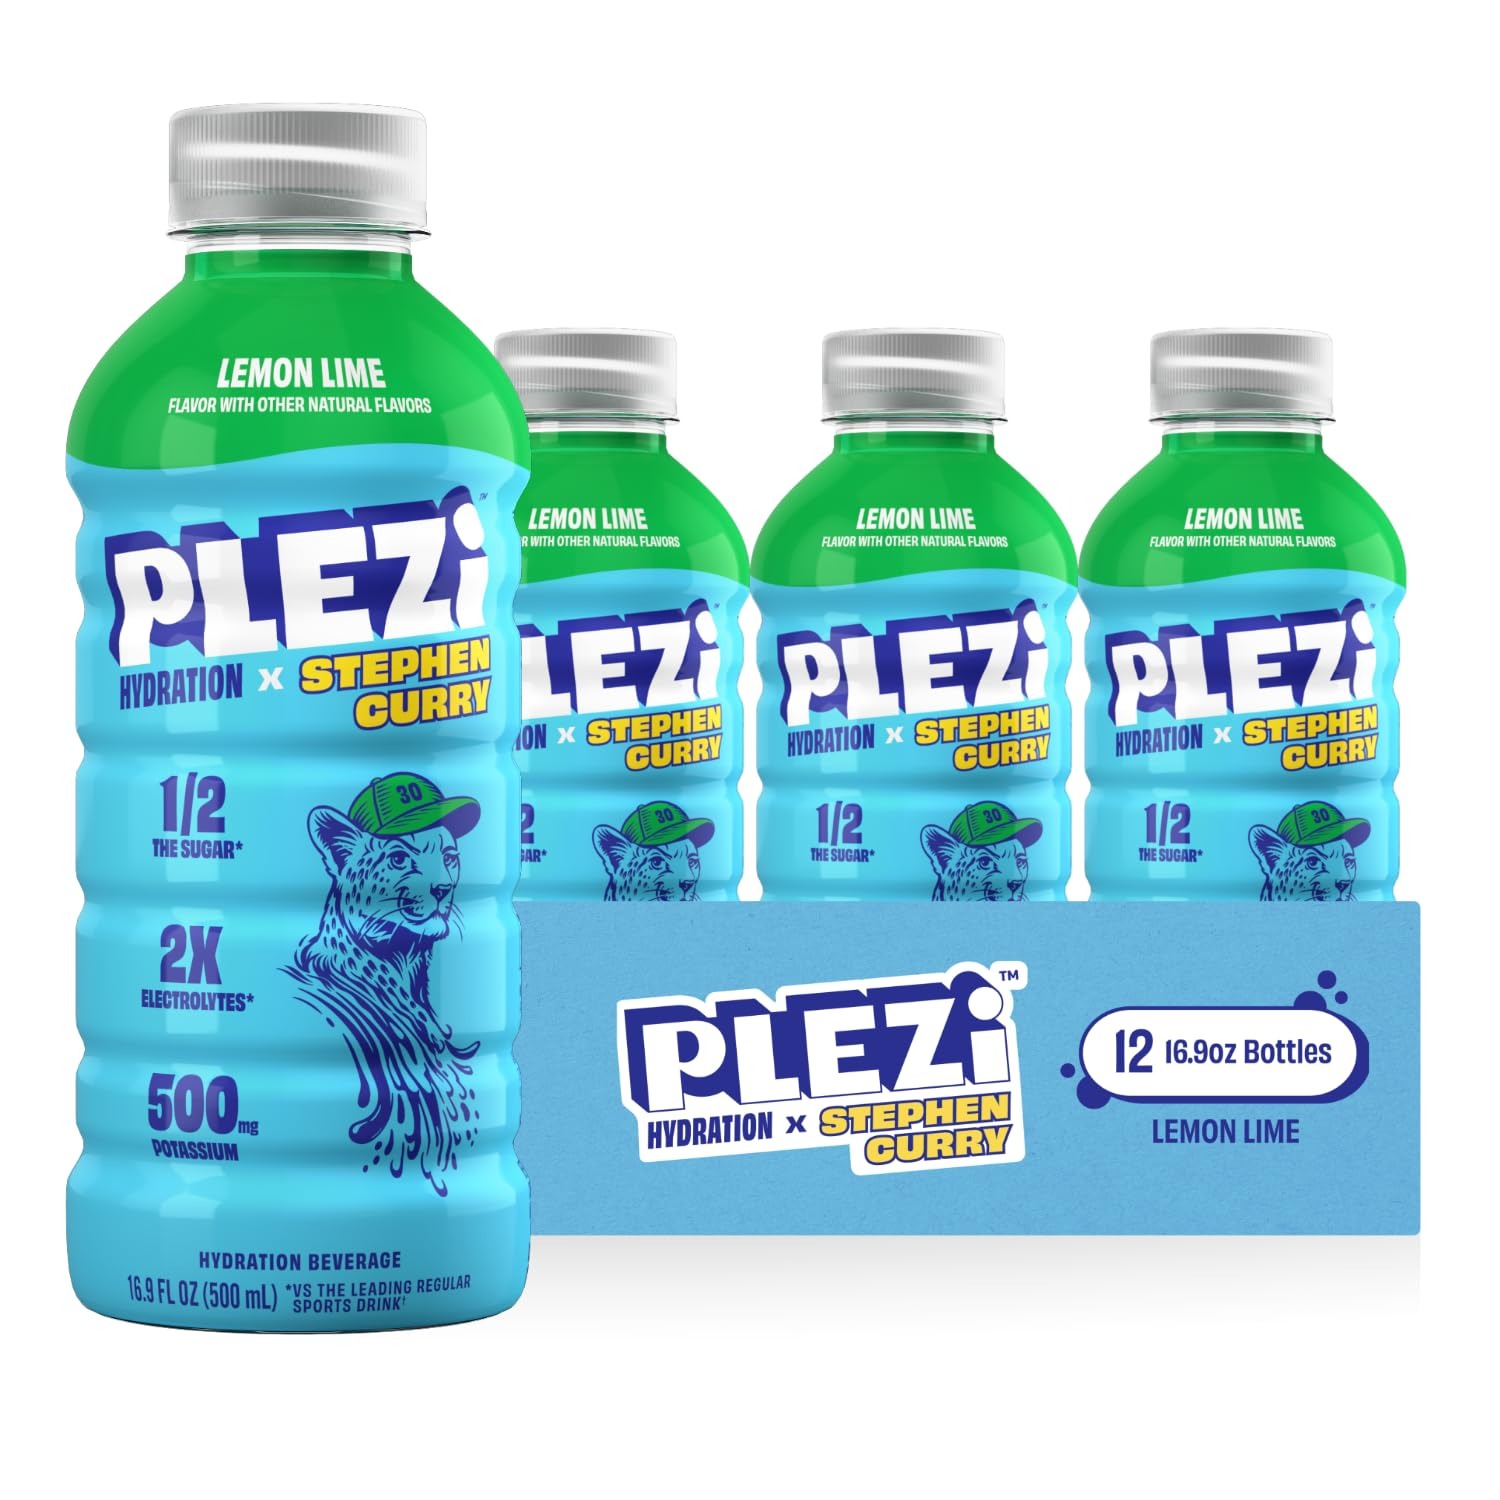
Item Name: PLEZi Lemon Lime Hydration Drink x Stephen Curry - Sports Drinks with 2X the Electrolytes - 500mg Potassium, Low Sugar, No Added Sugar - 16.9 Fl Oz (12 Pack)
Bullet Point 1: Lemon Lime: Get next level sports drink flavor and smart fuel to support better performance with Lemon Lime Hydration Drinks with electrolytes; Made with 2x electrolytes, no added sugar, and 500mg of potassium for a sport beverage that delivers delicious flavor and refreshing hydration
Bullet Point 2: Sports Drinks That Work as Hard as You Do: Designed in partnership with Stephen Curry, these sport health drinks offer a better way to hydrate with flavors you’ll love and ingredients you can trust; Free from artificial dyes and colors, as well as artificial sweeteners and flavors, this zero sugar added sports drink is a win-win for clean hydration
Bullet Point 3: ​​Hydration That Doesn’t Play: With half the sugar and twice the electrolytes per bottle compared to leading sports hydration drinks, PLEZi provides essential electrolyte replenishment without the sugar rush or crash; This bulk drinks 12 pack is perfect for daily workouts, recovery, or everyday hydration
Bullet Point 4: Purposefully Designed Rehydration Drinks: Our hydrating drinks with electrolytes contain 500mg of potassium, vitamin C, half the sodium, and no caffeine, supporting electrolyte balance, immune health, and recovery; This sports drink beverage is designed to keep you feeling your best
Bullet Point 5: Sport Drinks Built for Performance: Whether you're hitting the gym, recovering post-workout, or just staying hydrated throughout the day, PLEZi Hydration is your go-to for low-calorie drinks; Designed for active lifestyles, they’re the ultimate electrolytes drinks for those who demand more
Product Description: PLEZi Hydration x Stephen Curry: The Winning Choice for Every Game Stay ahead of the game with PLEZi Hydration, designed in partnership with Stephen Curry—the ultimate electrolyte drink for hydration made for active lifestyles. Crafted w/ real fruit juice, watermelon water, and essential electrolytes, each bottle of our hydration drinks offers refreshing, low-calorie flavor with no artificial sweeteners. Whether you're hitting the gym, recovering post-workout, or staying hydrated throughout the day, this body hydration drink fuels your performance without the sugar crash. PLEZi Hydration isn’t just a sports drink—it’s built for performance. With ½ less sugar and 2x more electrolytes than leading sport drinks with electrolytes, it’s perfect for both kids drinks for hydration and sports drinks with electrolytes for adults. Each bottle contains 500mg of potassium, vitamin C, and fiber, supporting immunity and recovery. Whether you're searching for electrolyte drinks for adults or flavorful drinks for kids, PLEZi delivers. Choose from three delicious flavors designed to keep you energized and refreshed: Tropical Punch blends pear, apple, and watermelon water for a fruity boost. Orange Mango Twist combines bright citrus flavors with real fruit juice for a boldly delicious electrolytes drink. Lemon Lime offers a crisp, tangy mix of real lemon and lime juices with essential electrolytes. Perfect for athletes or anyone who moves, PLEZi Hydration is ideal for post-workout recovery, an afternoon pick-me-up, or on-the-go sipping. Buy in 12 drinks bulk pack for the whole family or stock up for team events—our bulk sports drink options keep everyone hydrated. Whether you need a kids sports drink, a zero added sugar sport drink, or a healthy drink for adults, PLEZi is your go-to choice. Power your performance with this flavorful electrolyte beverage designed for peak hydration. From the gym to game day, PLEZi Hydration has you covered. Stay refreshed, energized, and ready to win!
Value: 12.0
Unit: Count

Price: 1.67